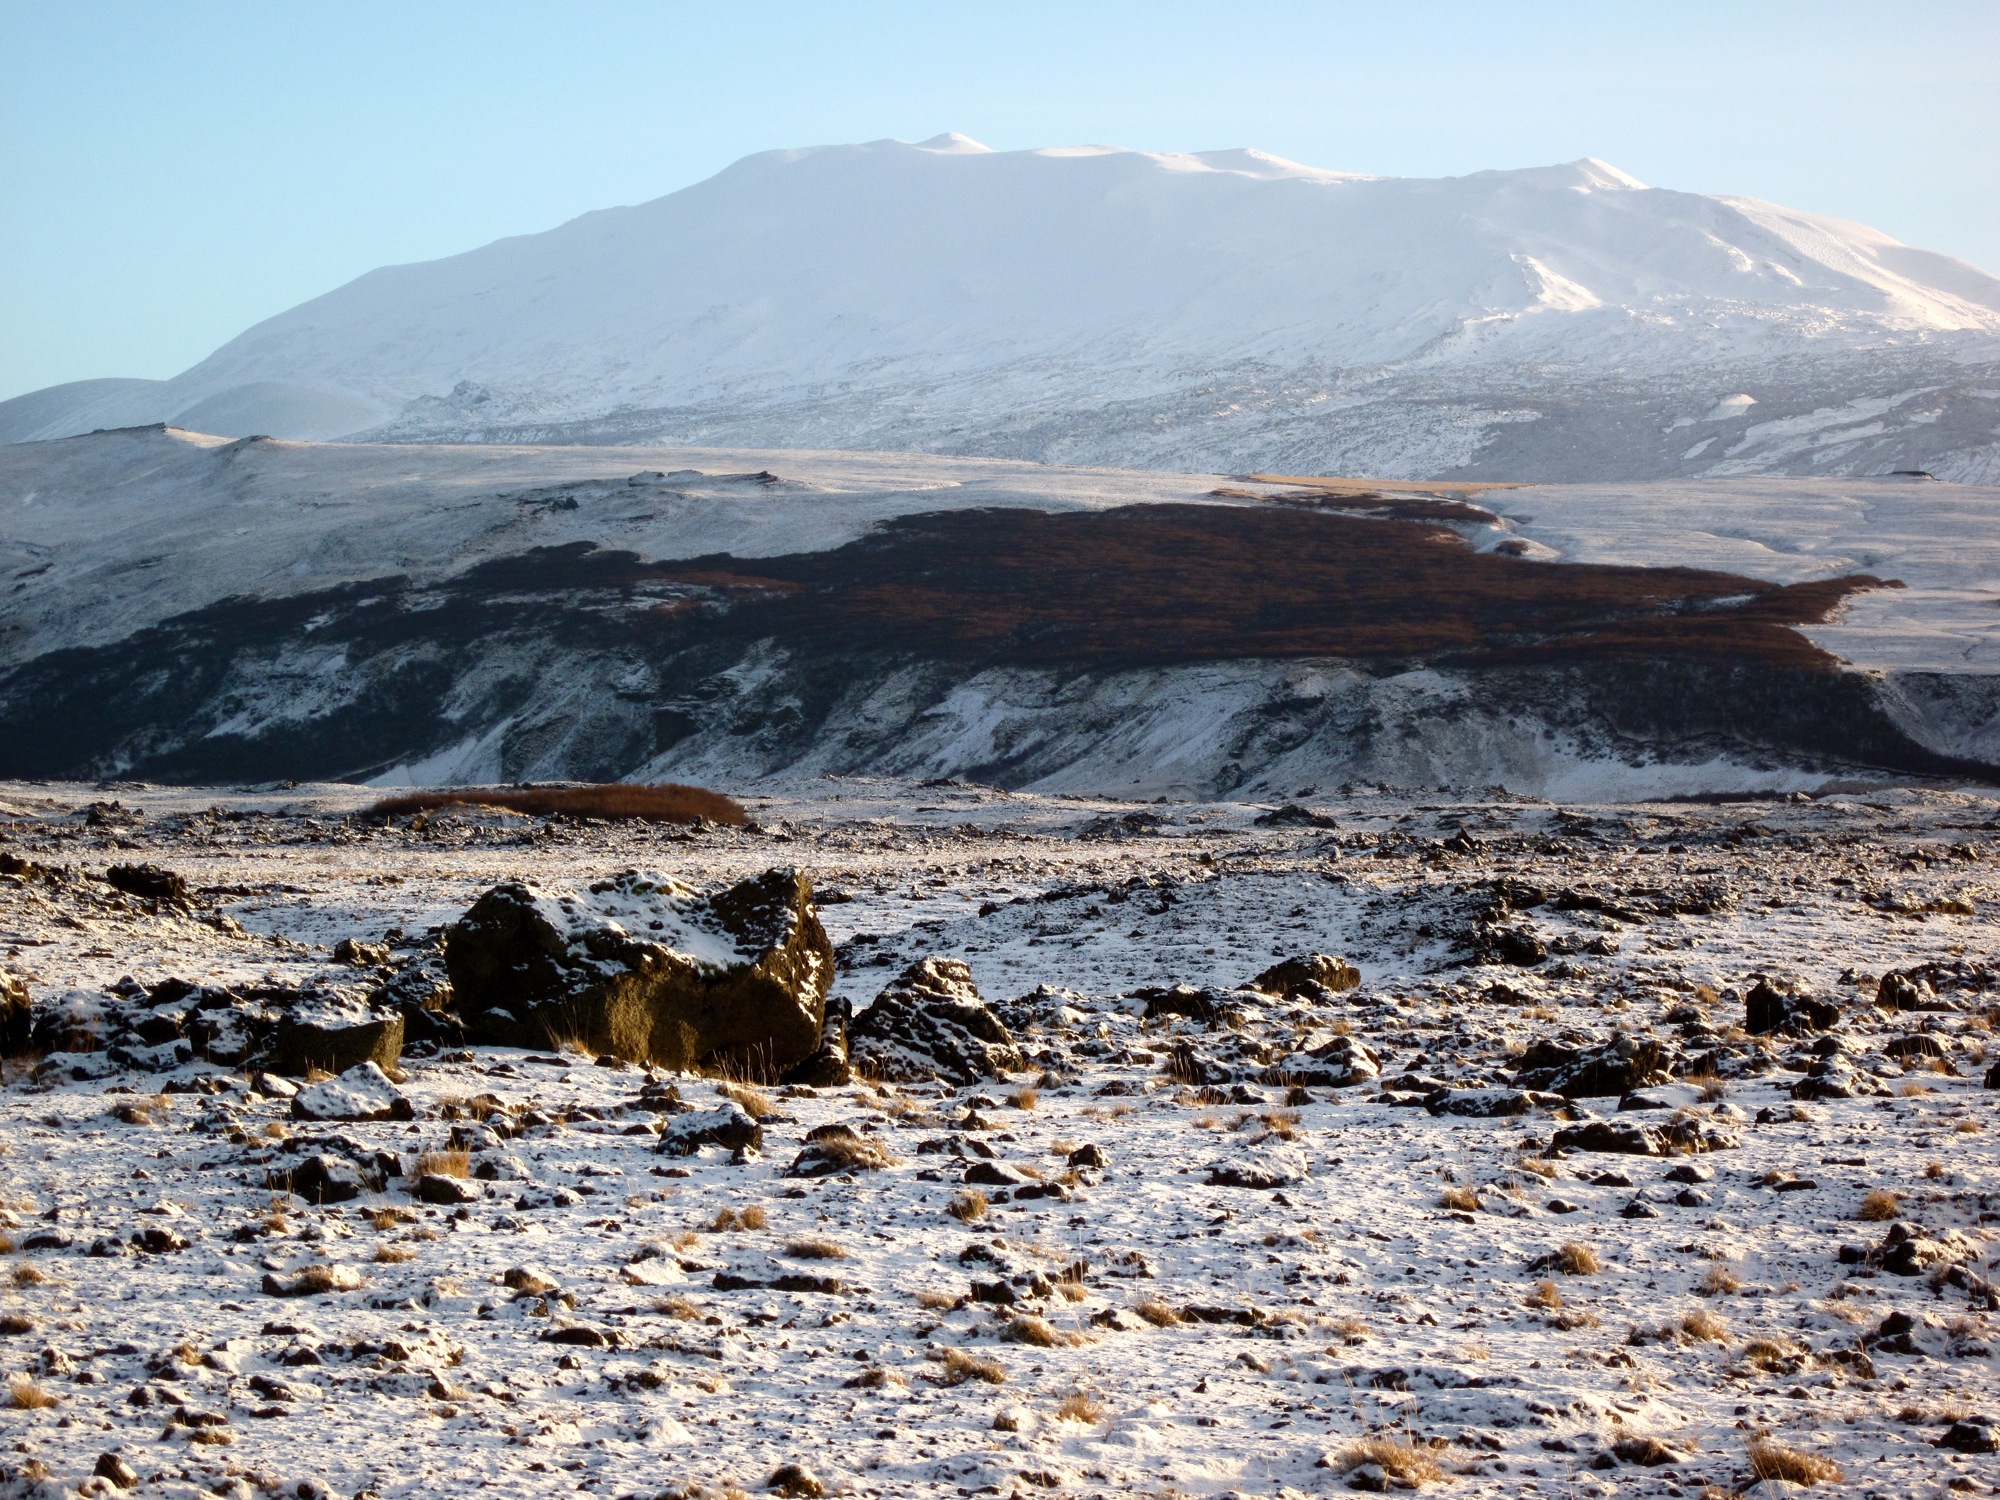
landscape, sea, coast, rock, wilderness, walking, mountain, snow, winter, lake, mountain range, iceland, ridge, geology, plateau, fell, loch, tundra, landform, geographical feature, mountainous landforms